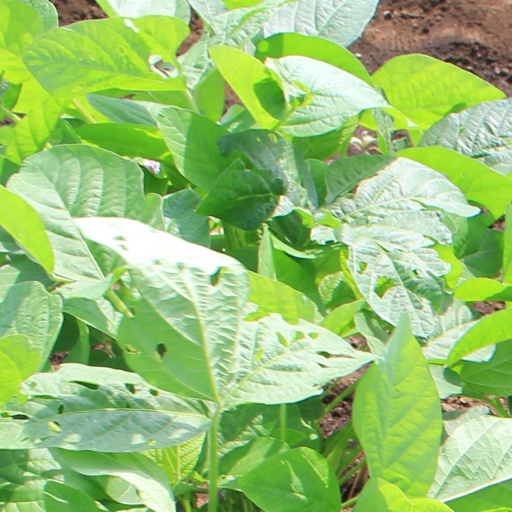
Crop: soybean